Wife

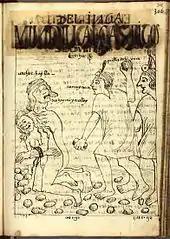
Inca woman and man to be stoned for adultery, by Huamán Poma

Women in Judaism have a range of rights and obligations ( see main article Jewish views on marriage). Marriage takes place on the basis of a Jewish marriage contract, called a Ketubah. There is a blur of arranged marriages and love marriages in traditional families.